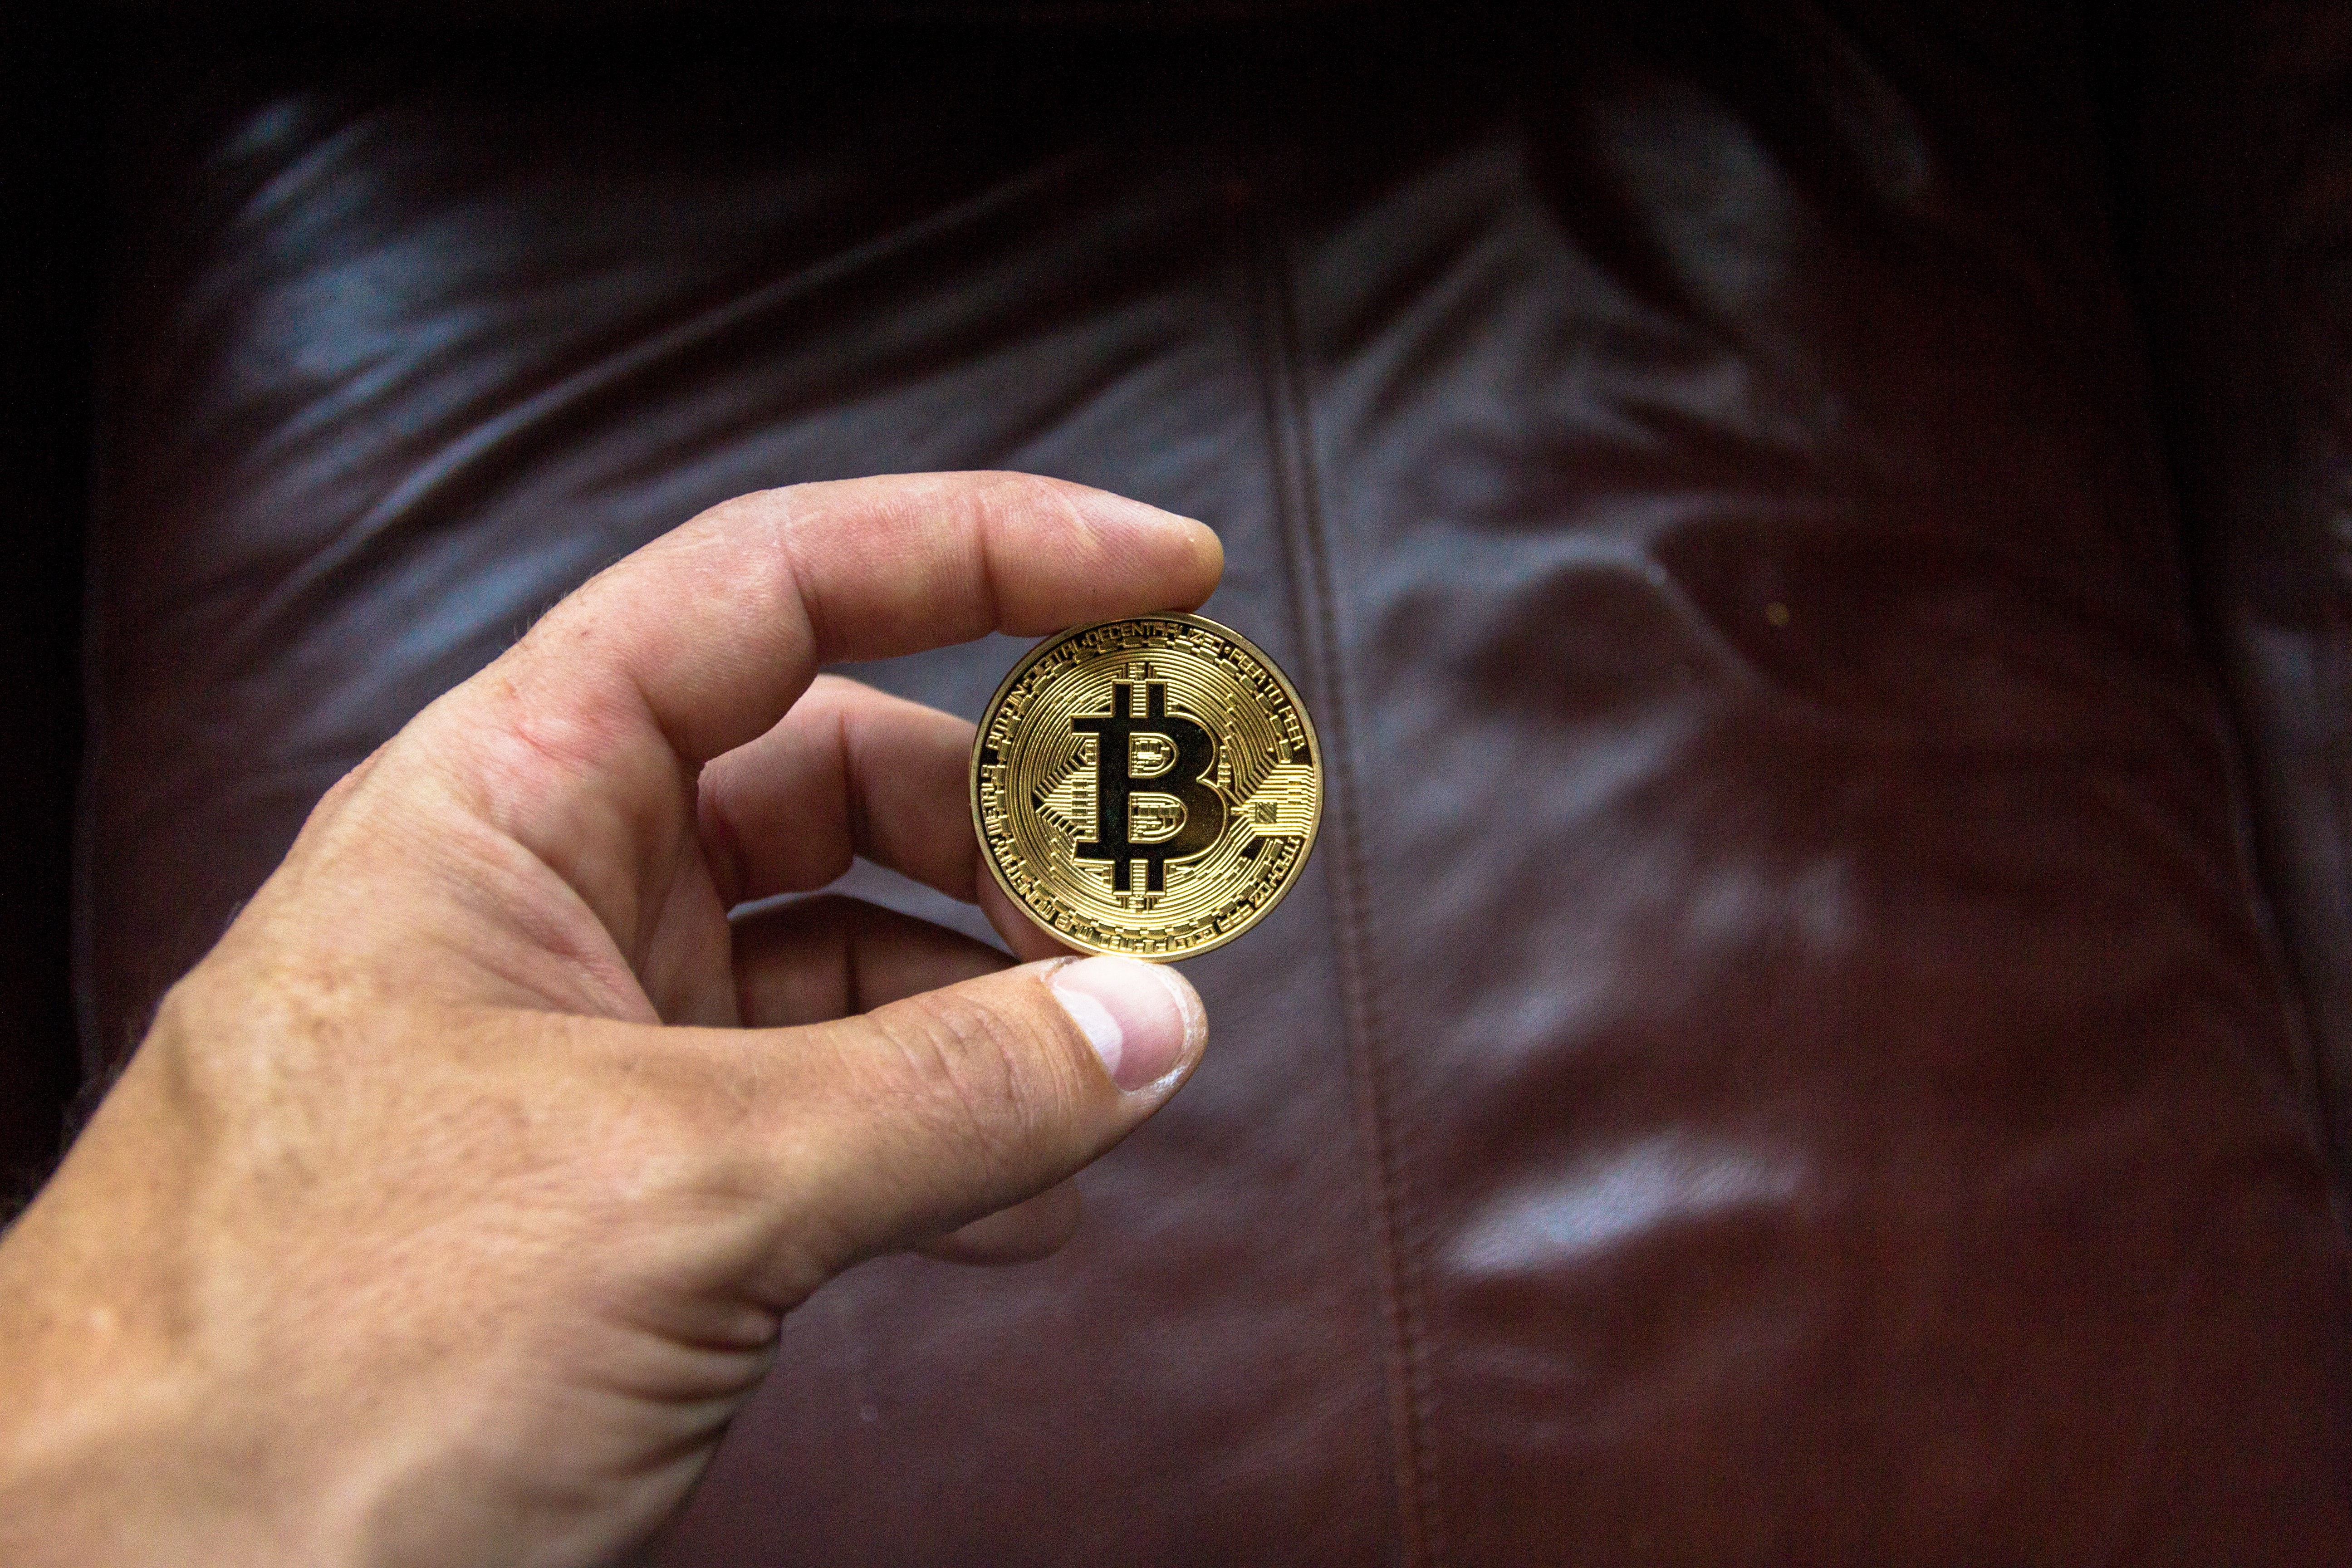
hand, finger, wood, button, watch